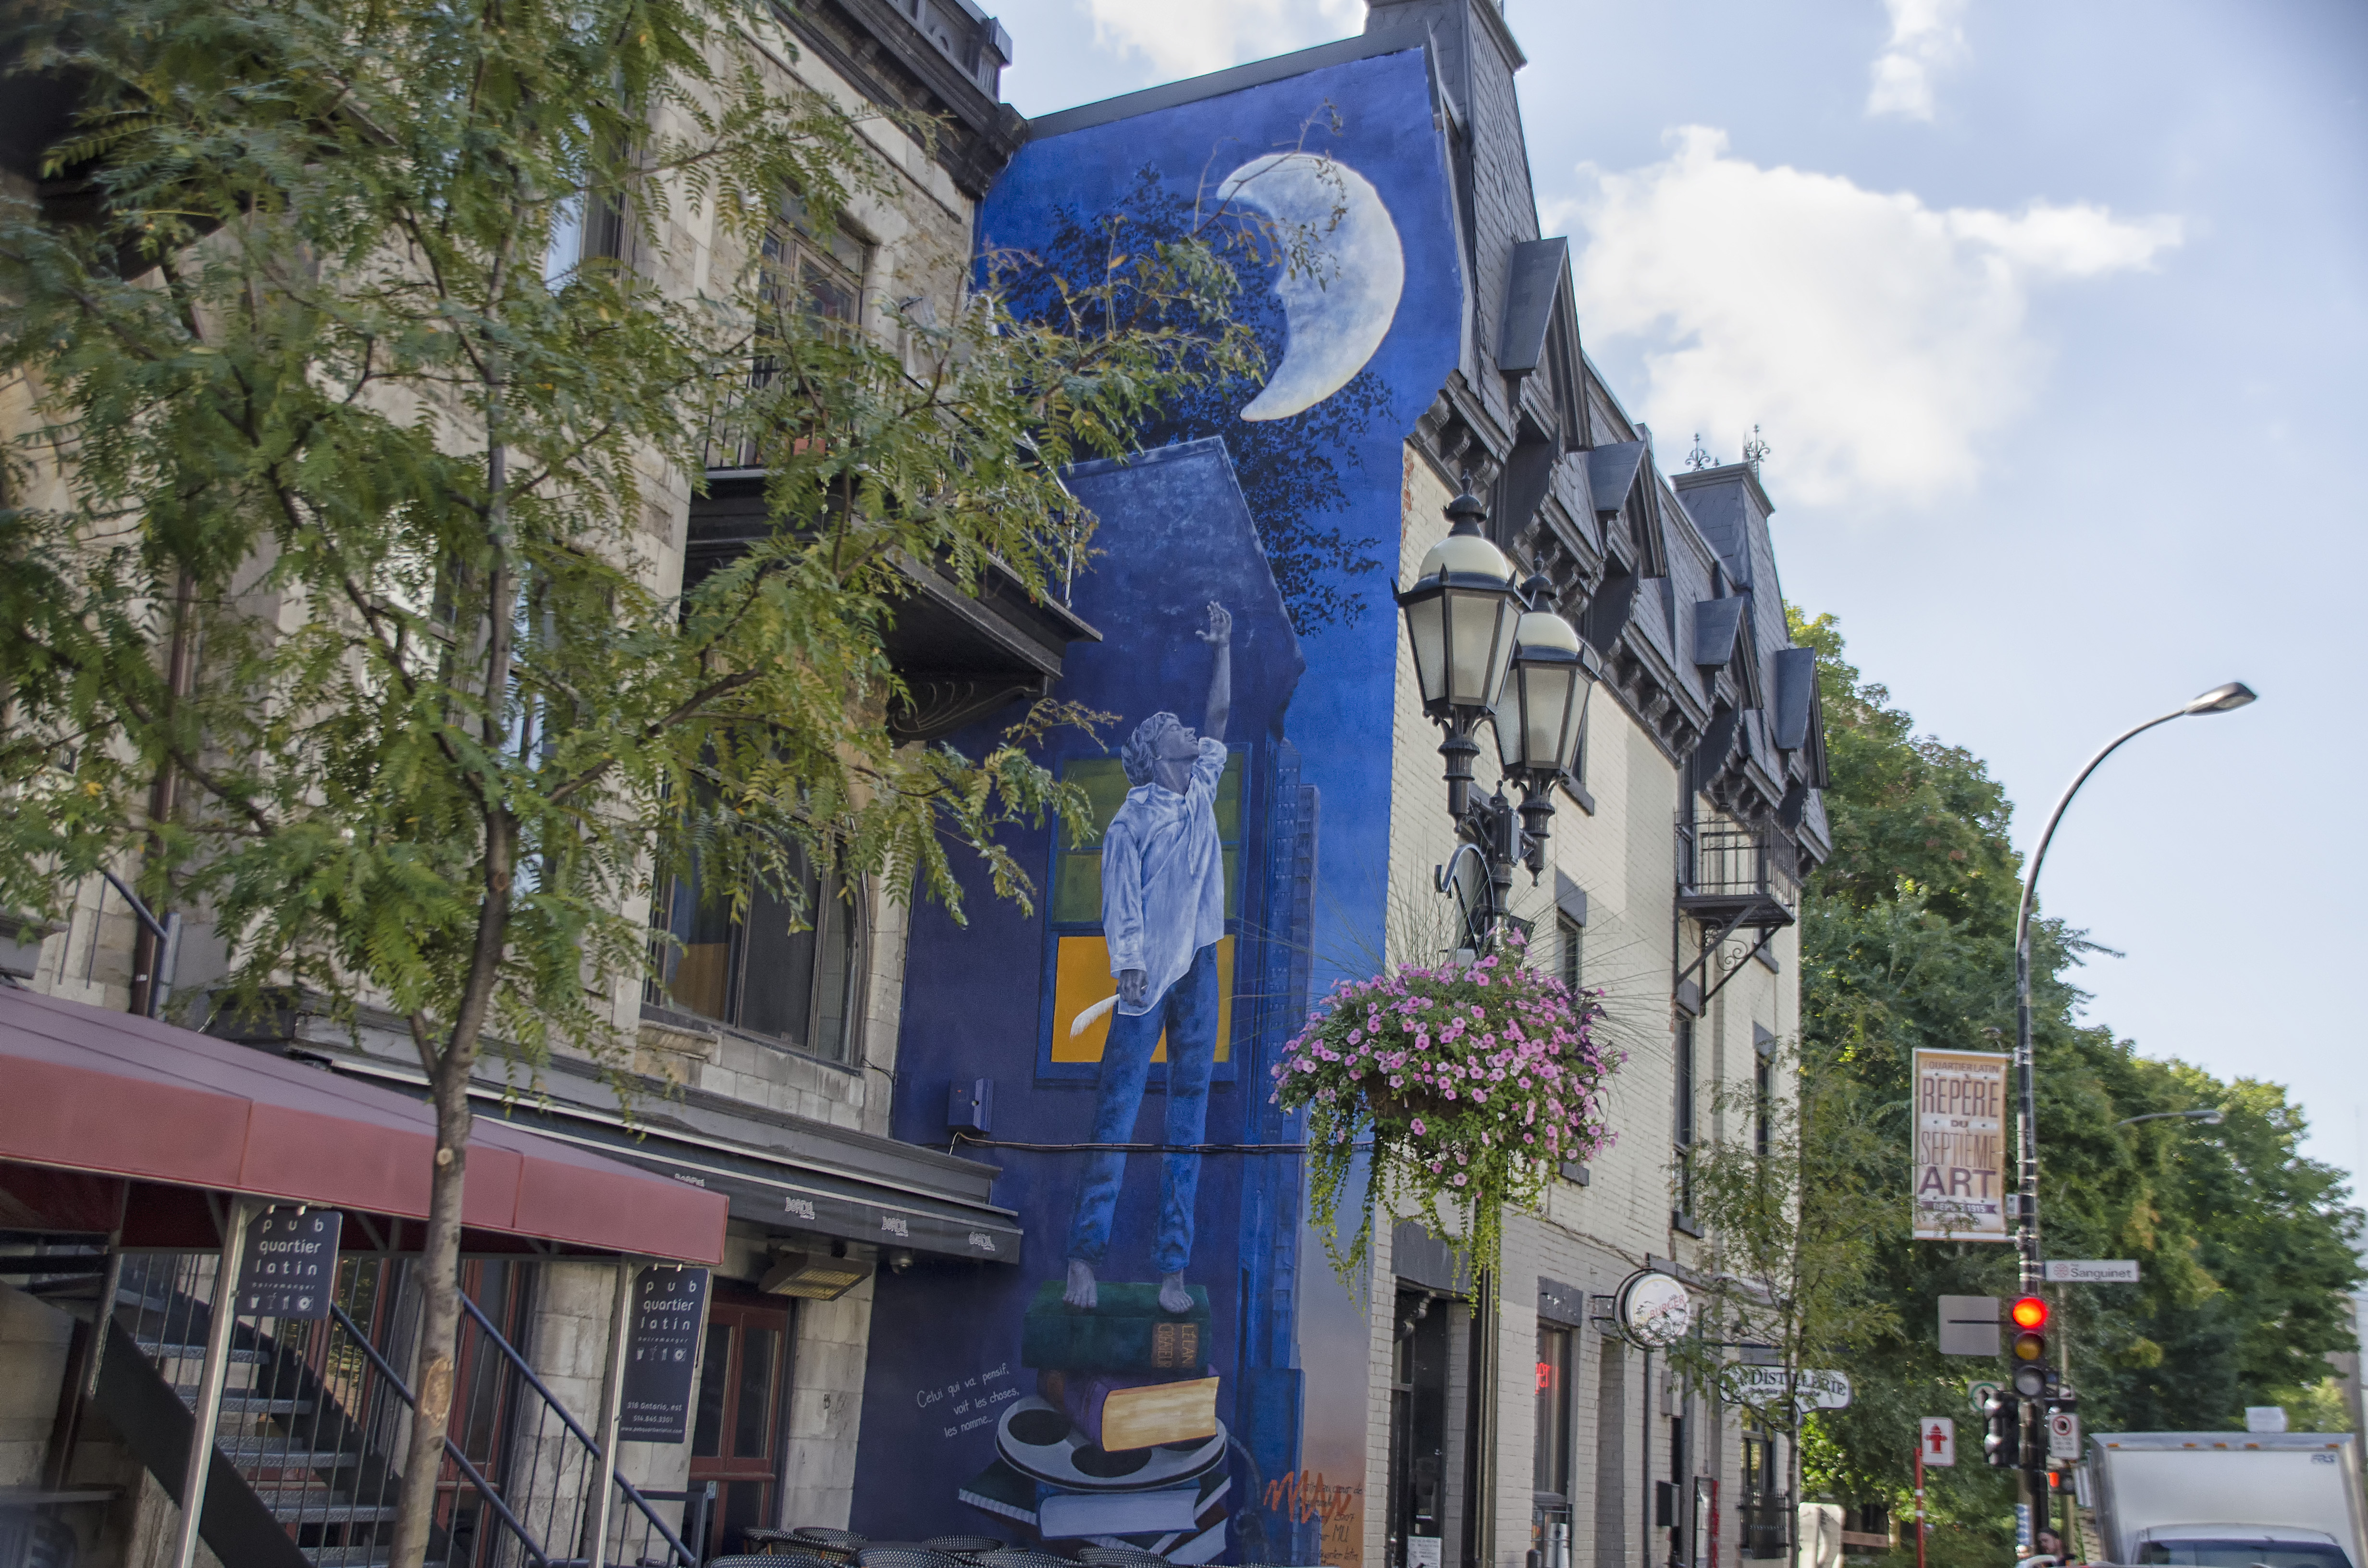
town, city, downtown, plaza, landmark, facade, tourism, art, de, of, canada, quebec, montreal, ville, neighbourhood, tours